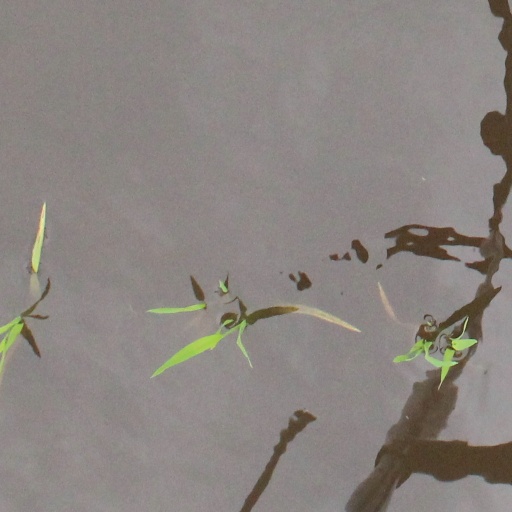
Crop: rice